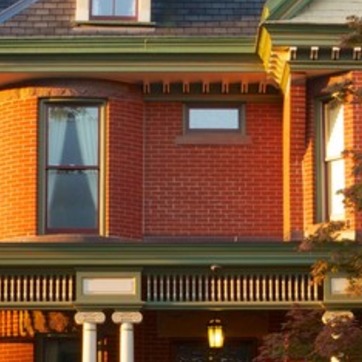
Material: brick